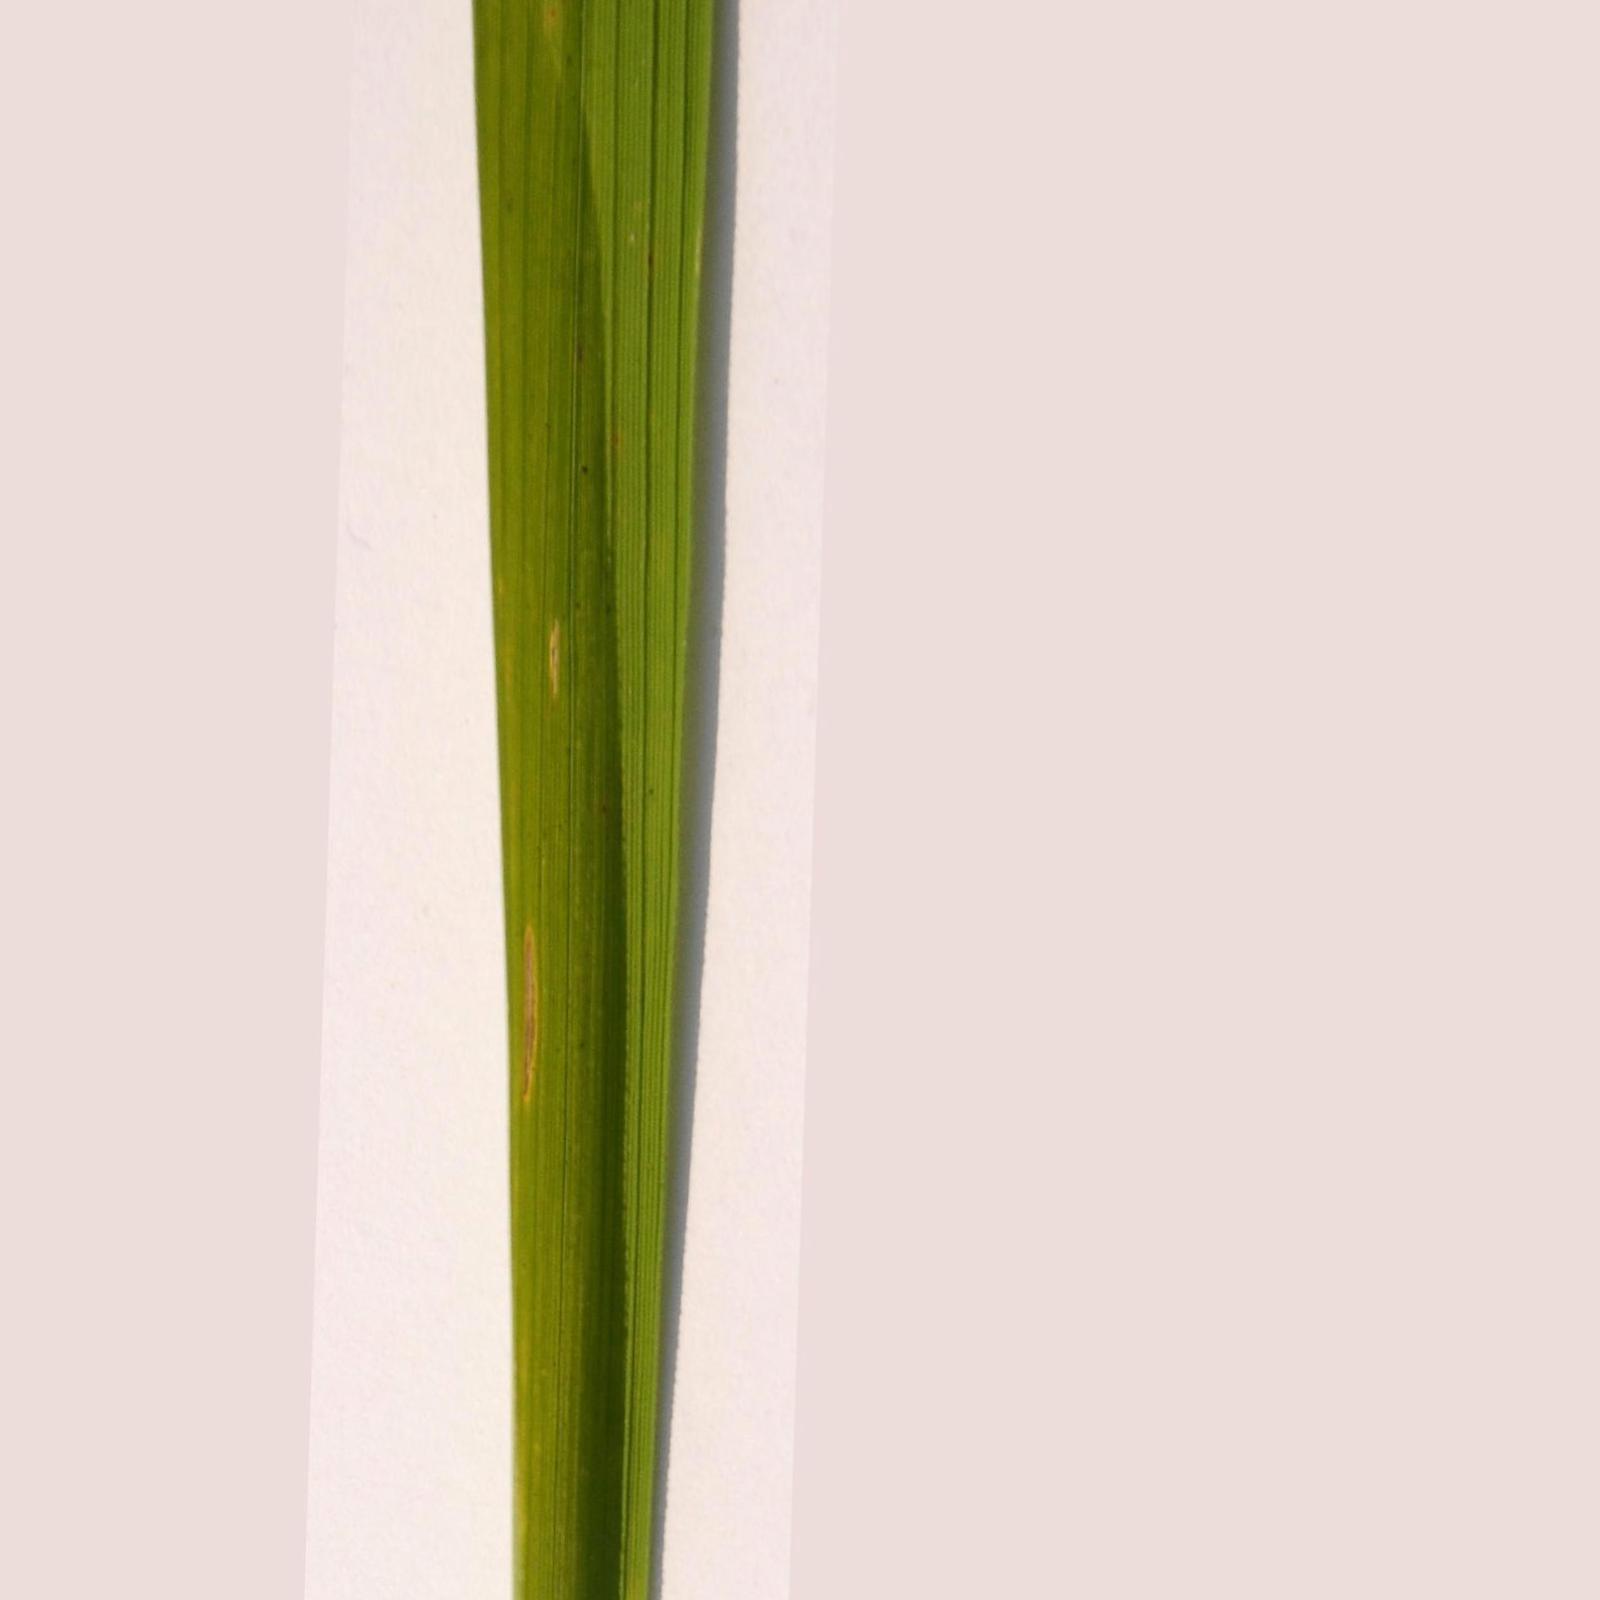
Nhãn: Bệnh Bạc lá (Bacterial leaf blight)